Type 96 light machine gun

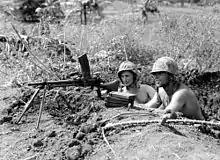
Marines with a captured Type 96

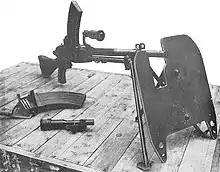
Type 96 light machine gun with Type 99 (1939) armor shield, size 12 in.x16 in.

The Type 96 light machine gun was almost a complete reworking of the Type 11, combining the features of the Hotchkiss with some of the ZB vz. 26. As with the Type 11, it continued to use the same 6.5×50mm Arisaka cartridges as the Type 38 rifle infantry rifle, although the adoption of the more powerful 7.7×58mm Arisaka rimless round for the Type 99 rifle soon created a demand for a new light machine gun capable of firing the same ammunition, the Type 99 light machine gun. Due to their visual resemblance to the British Bren light machine gun they are often mistakenly regarded as clones.